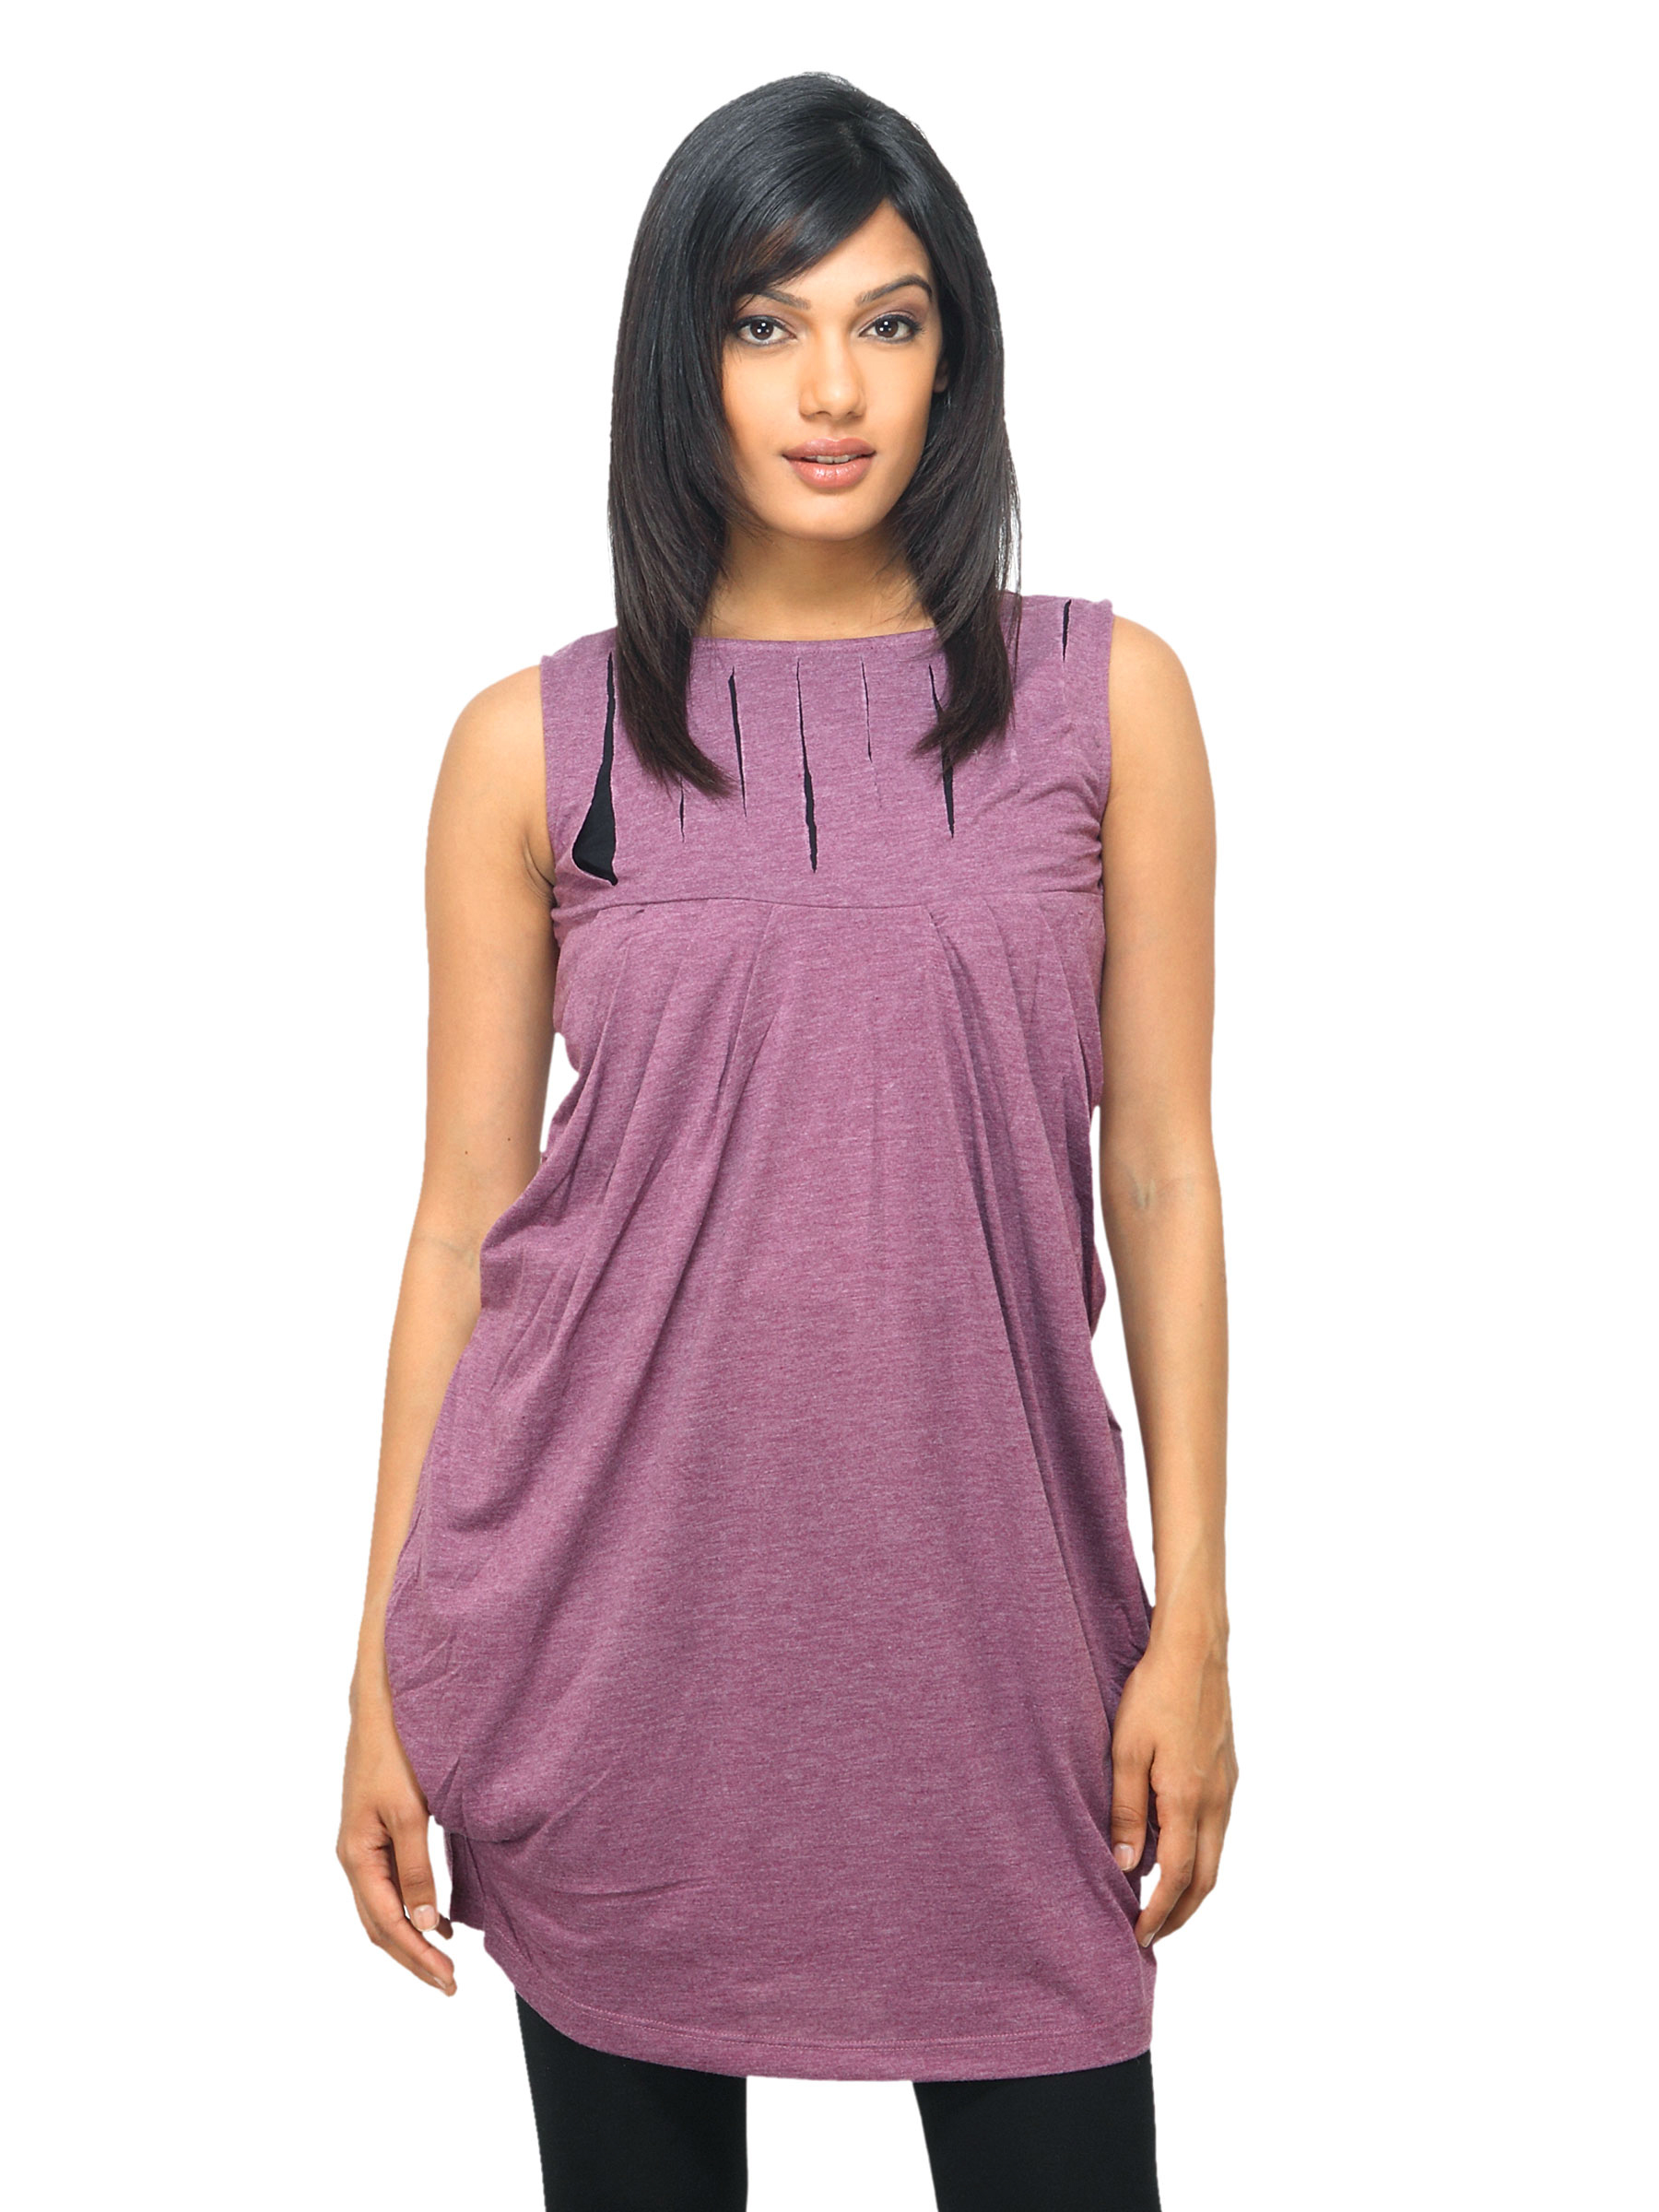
Sepia Women Purple Tunic
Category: Apparel / Topwear / Tunics
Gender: Women
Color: Purple
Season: Summer 2012
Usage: Casual